Byronosaurus

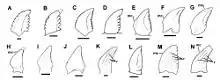
Comparison of troodontid teeth; L is "Byronosaurus"

Due to their large brains, possible stereoscopic vision, grasping hands, and enlarged sickle-claws, troodontids were generally assumed to have been predatory. In 1998, the palaeontologist Thomas R. Holtz and colleagues pointed out that the serrations on the teeth of troodontids were different from those of typical, carnivorous theropods in their large size and wide spacing, which is similar to the condition in herbivorous dinosaurs (including therizinosaurid theropods) and lizards rather than carnivorous dinosaurs. They suggested that this difference in coarseness may be related to the size and resistance of plant and meat fibres, and that troodontids may have been herbivorous or omnivorous. They also pointed out that some features that had been interpreted as predatory adaptations in troodontids were also found in herbivorous and omnivorous animals, such as primates and raccoons.